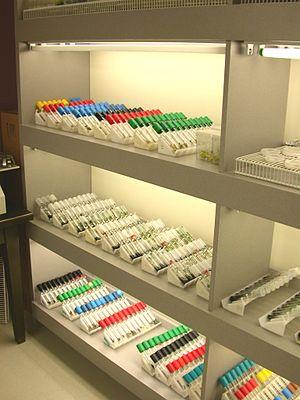
La culture in vitro ou CIV est une technique visant à régénérer une plante entière à partir de cellules ou de tissus végétaux en milieu nutritif, en utilisant des techniques modernes de culture cellulaires.